Willard Louis

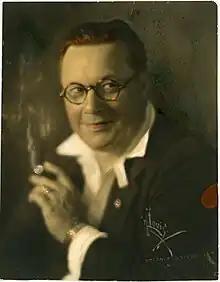
Willard Louis

Willard Louis (April 19, 1882 – July 22, 1926) was an American stage and film actor of the silent era. He appeared in more than 80 films between 1911 and 1926. He was born in San Francisco, California.